Directory Opus

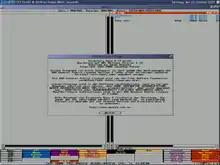
Version 4.17 (GPL release): design circa 1992

, originally written for the Amiga computer system in the early to mid-1990s. Commercial development on the version for the Amiga ceased in 1997. Directory Opus is still being actively developed and sold for the Microsoft Windows operating system by GPSoftware and there are open source releases of Directory Opus 4 and 5 for Amiga.